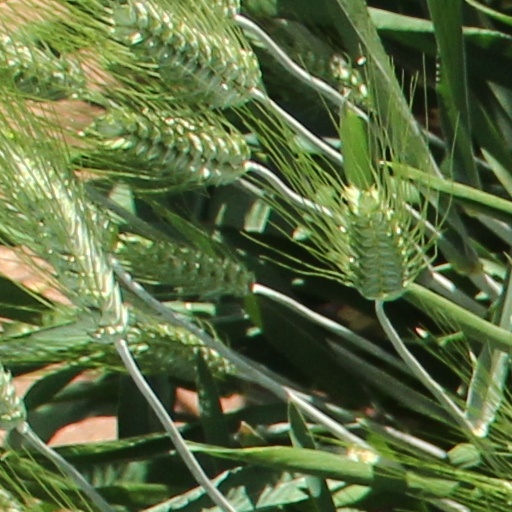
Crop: wheat